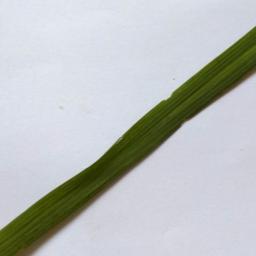
Label: Rice___Healthy